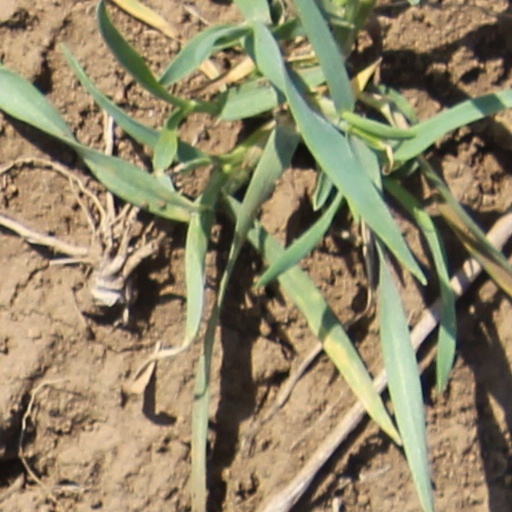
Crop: wheat